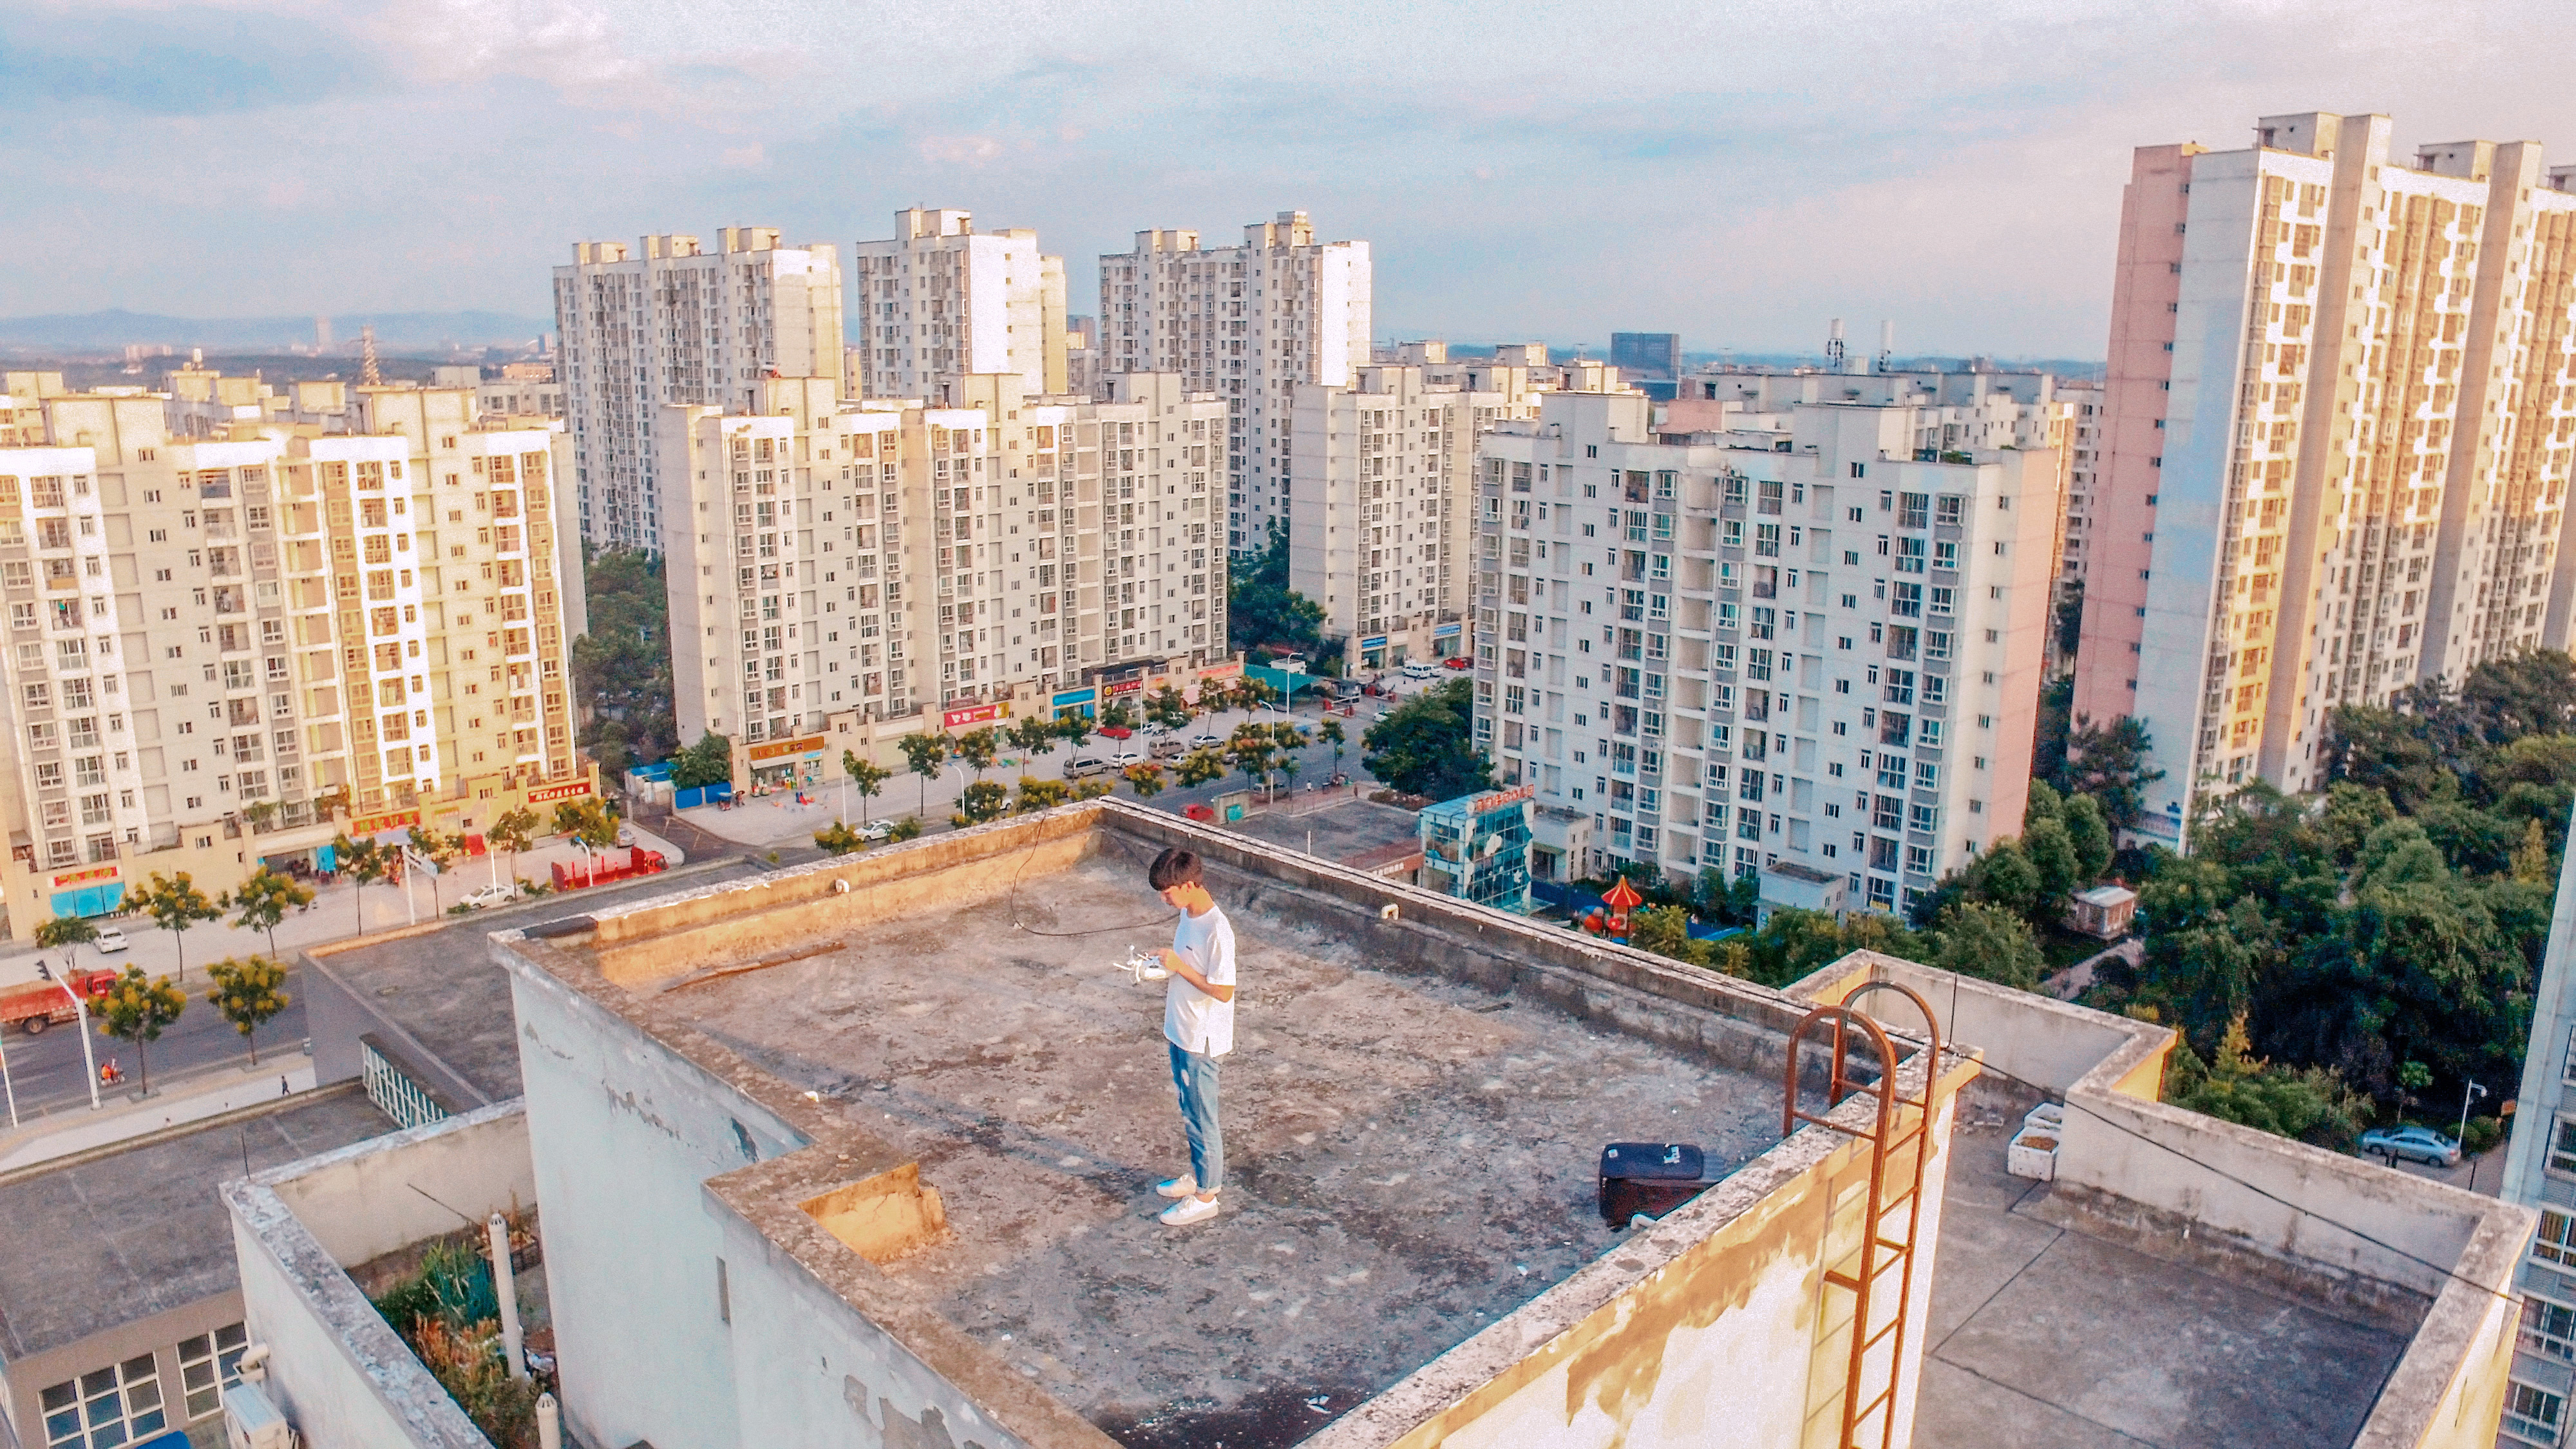
architecture, skyline, house, building, city, skyscraper, cityscape, downtown, construction, plaza, property, tower block, condominium, neighbourhood, urban area, residential area, human settlement